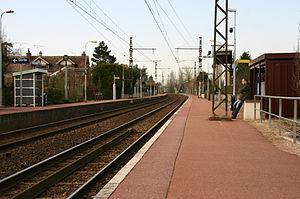
La gare de Boissise-le-Roi est une halte ferroviaire française de la ligne de Corbeil-Essonnes à Montereau, située dans la commune de Boissise-le-Roi, dans le département de Seine-et-Marne en région Île-de-France.